Royal Calcutta Turf Club

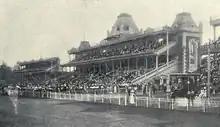
Viceroy's Cup Day, c. 1910

During the 1880s the Calcutta Turf Club conducted polo matches which were open to Indians and Europeans. From 1886 to 1897, Sir William McPherson headed the club. McPherson upgraded the racing rules, and reached an agreement with the Bombay Turf Club that any racecourse in India which held races under the rules was subject to the authority of Calcutta or Bombay. He introduced other changes: jockeys could not bet, and professional handicappers were introduced. Steeplechasing was brought under the club's jurisdiction in 1888. The first Grand National in India was run in 1895 at the course at Tollygunge, and steeplechasing was one of the racing season's main events.